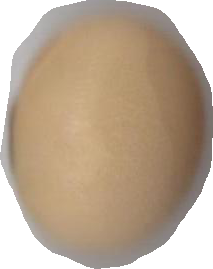
Variety: Anjasmoro